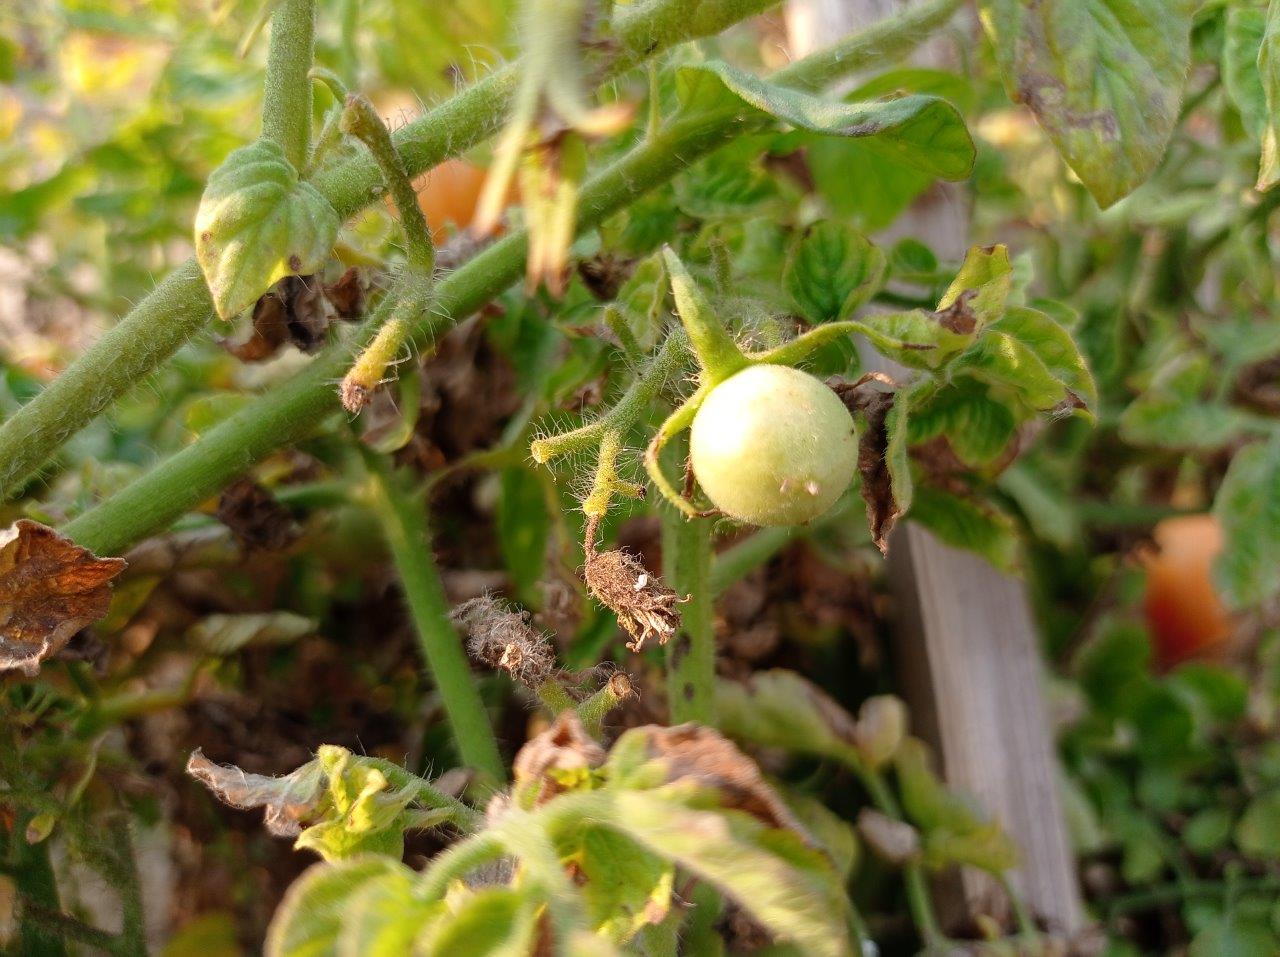
Maturity: Immature